Gholamreza Nikpey

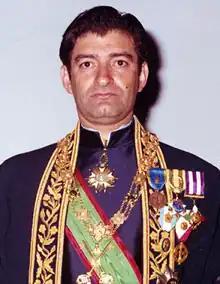

Gholam-Reza Nikpey (غلامرضا نیک‌پی), also Nikpay (1927 – 11 April 1979) was deputy prime minister of Iran and Mayor of Tehran. He became Mayor of Tehran in 1969, succeeding Javad Shahrestani. Prior to that, he had served as Iran's Minister of Housing from 1966 to 1969. During his tenure as the Housing Minister, an earthquake rocked the Province of Khorasan, causing mass destruction. He was in charge of rebuilding. It turned out to be one of the best rebuilding projects in the country's history. In 1977, he was appointed to the Iranian Senate by Mohammad Reza Shah.